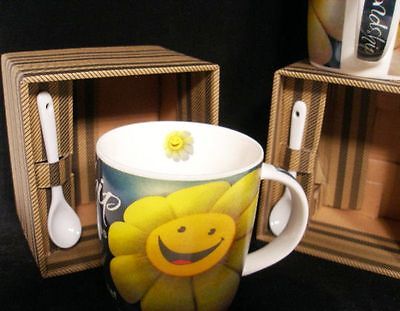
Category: mug